Navajo reservations and domestic abuse

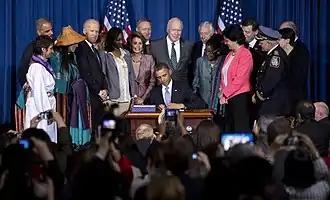
The signing of the Violence Against Women Act, 2013

In World War II, the Navajo men did not hold resentment toward military service as did their Zuni counterparts. Navajo men went through ritual the Blessing way before serving in World War II and in service these men did not internalize responsibility to observe rituals or contact home consistently. These men coming home were welcomed with three rituals, the Blessing way, the Enemy way and sweat bathing. These blessings were acted to keep the veterans safe, but not to welcome these men home. Reservation natives who never left the reservation were somewhat resentful, encouraging the veterans upon returning to go learn more of white American culture rather than lead the people on the reservation.